Howard Huge

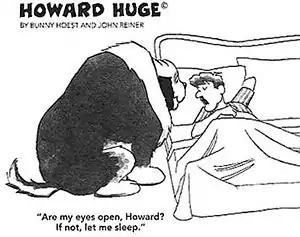
Bunny Hoest and John Reiner's "Howard Huge"

Howard Huge is a cartoon series written by Bunny Hoest and illustrated by John Reiner. Created by Bill Hoest, the series had 80 million readers, since it ran in the Sunday supplement magazine, "Parade" from 1980 to 2007, continuing on a website.